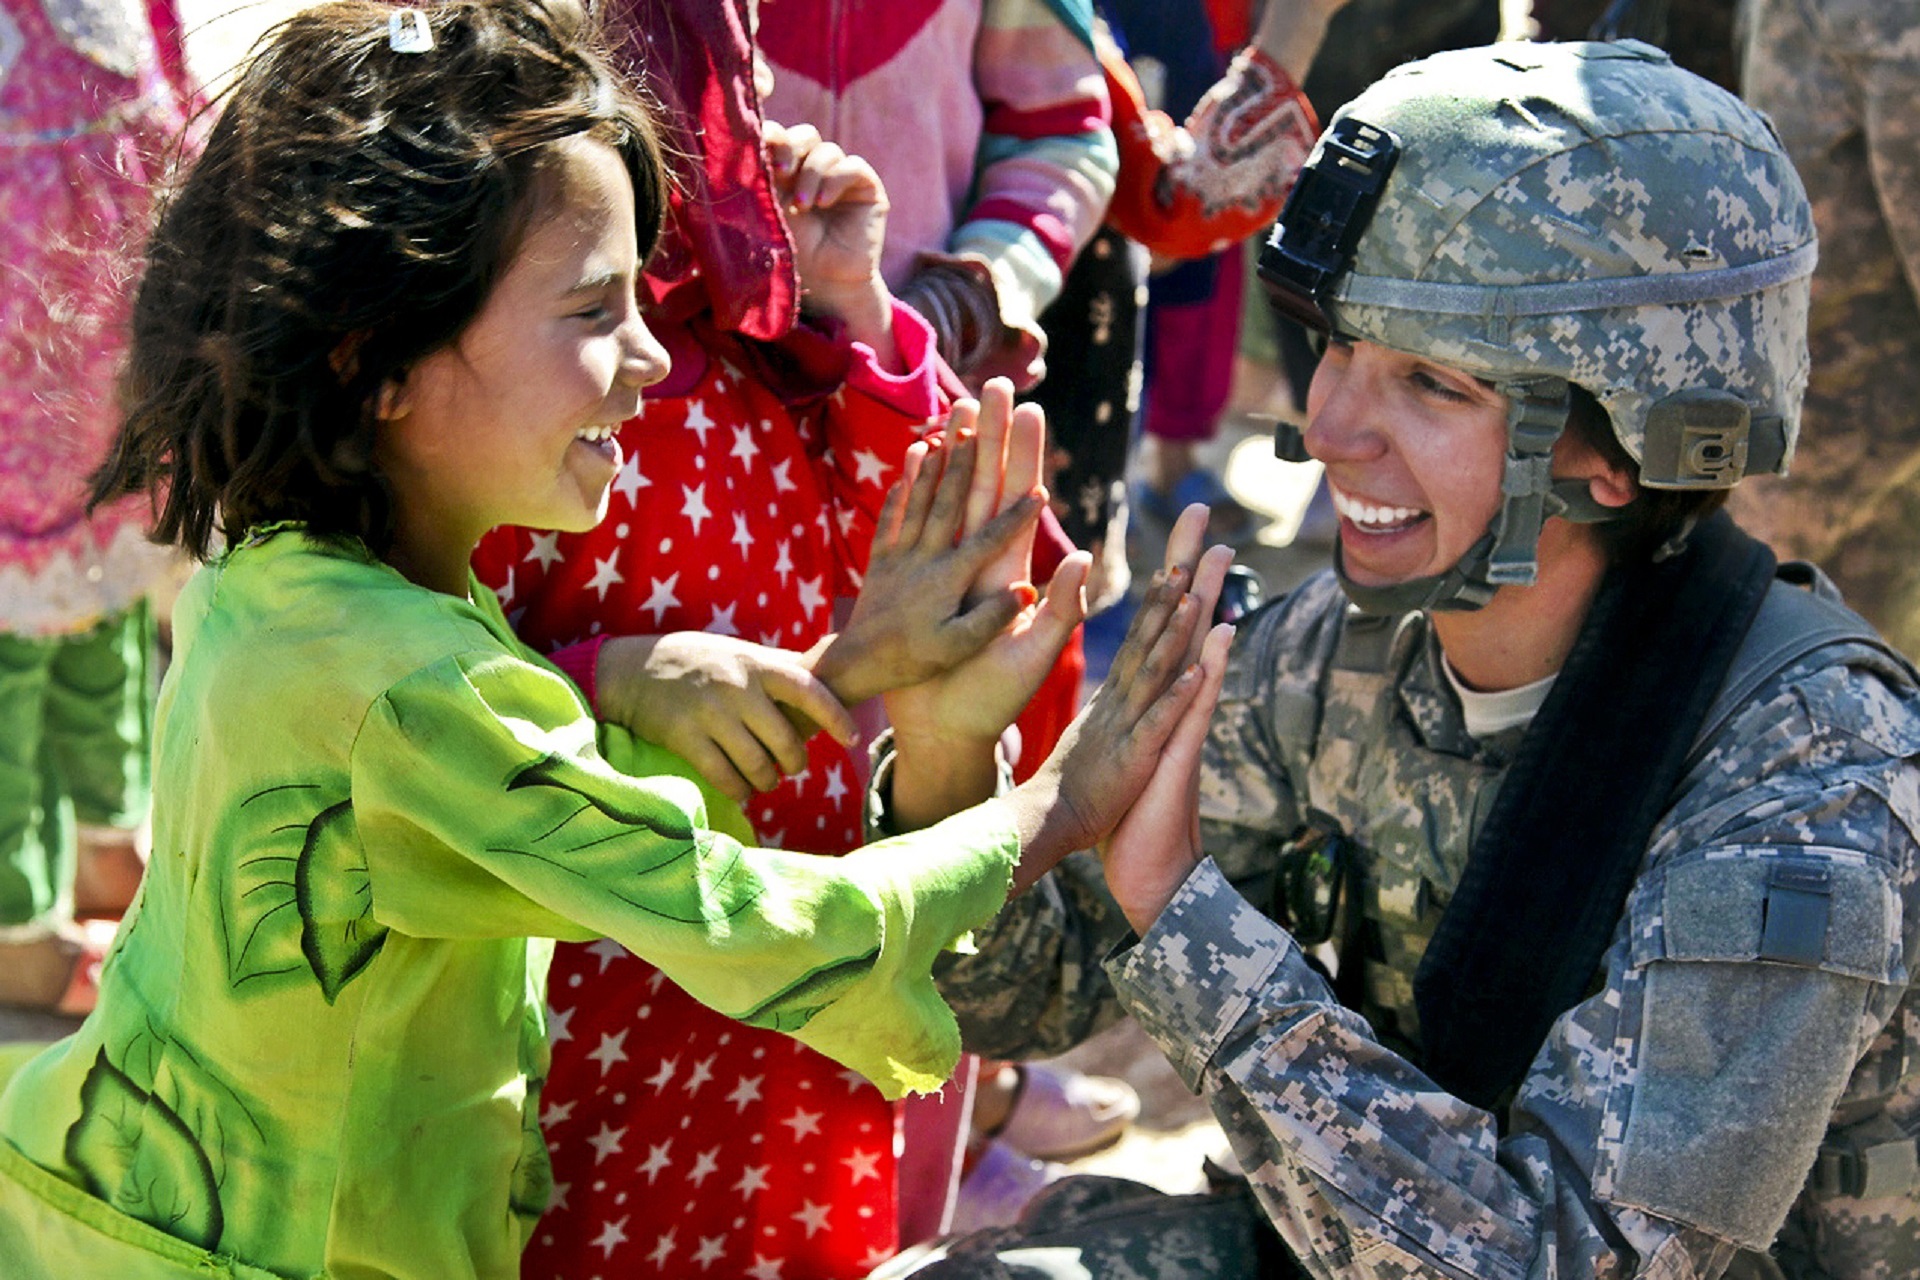
people, girl, woman, play, military, female, young, soldier, army, usa, america, child, fun, uniform